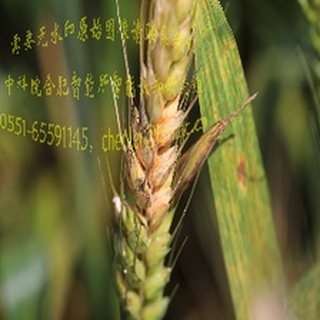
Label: wheat_fusarium_head_blight